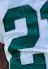
Number: 2